Innocence + Experience Tour

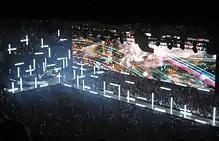
The set's "caged tube" light fixtures, meant to resemble fluorescent lights, appeared to form crosses when oriented horizontally and vertically.

The set was designed by Ric Lipson and Es Devlin under the creative direction of Willie Williams. The stage spanned the length of the venue floor and comprised multiple sections. At one end of the venue was the rectangular main stage, which illuminated as an "I" to represent "innocence" and measured wide by deep, with the performance area wide by deep. At the other end was a smaller circular B-stage, which illuminated as an "e" to represent "experience" and measured diametrically. Connecting the two stages was a walkway intended to represent the transition between their two themes. A flip-up piano was built into the B-stage, with the lift designed to unfold the instrument 90 degrees like a book opening, rather than raise it directly upwards.